MacGorman

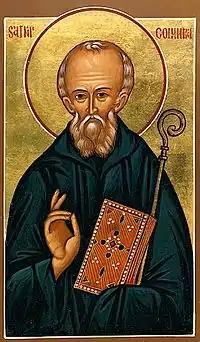
Columba of Iona's mother Eithne was from the Uí Bairrche.

The Uí Bairrche had an important role in the early days of the Christian Church in Ireland. A member of the family, Fiacha mac Breccáin was said to have been converted to Christianity by Patrick himself. Fiacha was a bard and his uncle Dubthach maccu Lugair was the Chief Ollamh of Ireland; the conversion of the two helped to reconcile elements of native Gaelic tradition with Christianity. Fiacha founded a monastery at Sleaty and is considered a saint by Christians. His brother Ailill Mór mac Breccáin moved north during the political turmoil in Leinster and his grandson Sinnell mac Manach was Abbot of Cleenish ("Cluan Innish") and later considered a saint; it is here, under Sinnell, that Columbanus began his studies. The mother of "Colm Cille" (Columba of Iona) named Eithne also descended from Ailill Mór mac Breccáin. Later on, in the 7th century, Aodh, the Abbot of Sleaty was the man who requested the writing of the "Vita sancti Patricii" (Life of St. Patrick), contained in the "Book of Armagh".